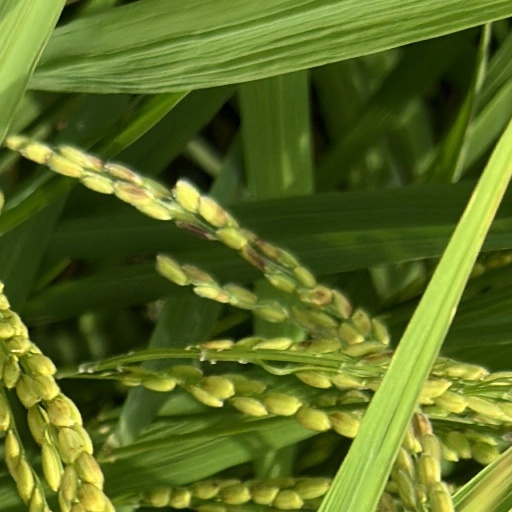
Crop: rice